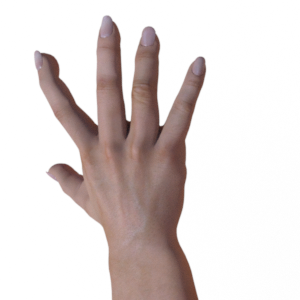
Label: paper